Karate Phants: Gloves of Glory

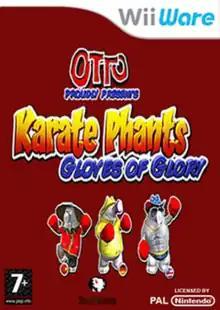

Karate Phants: Gloves of Glory is a fighting video game for WiiWare by SnapDragon Games based on German comedian Otto Waalkes's "Ottifanten" comic characters. It was released in Europe on July 10, 2009. The game had been removed from the WiiShop Channel on June 30, 2012 however it is still available to re-download.